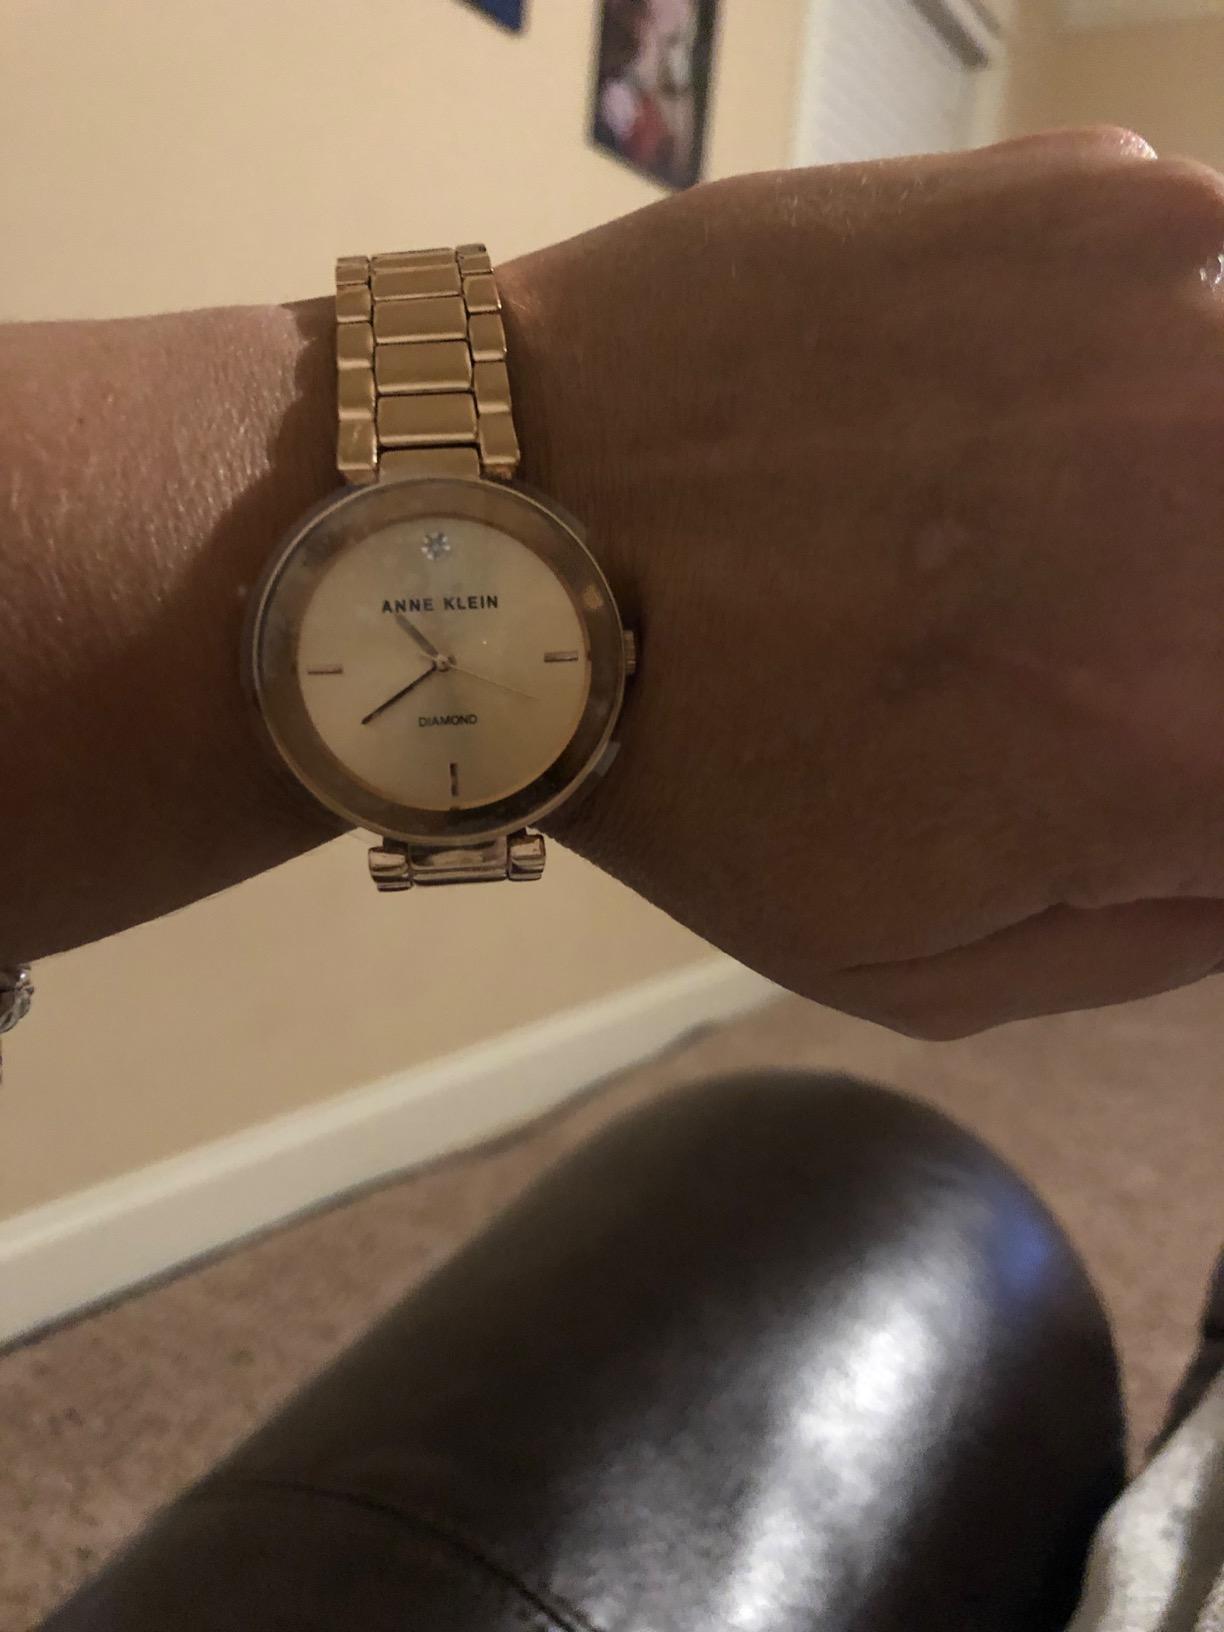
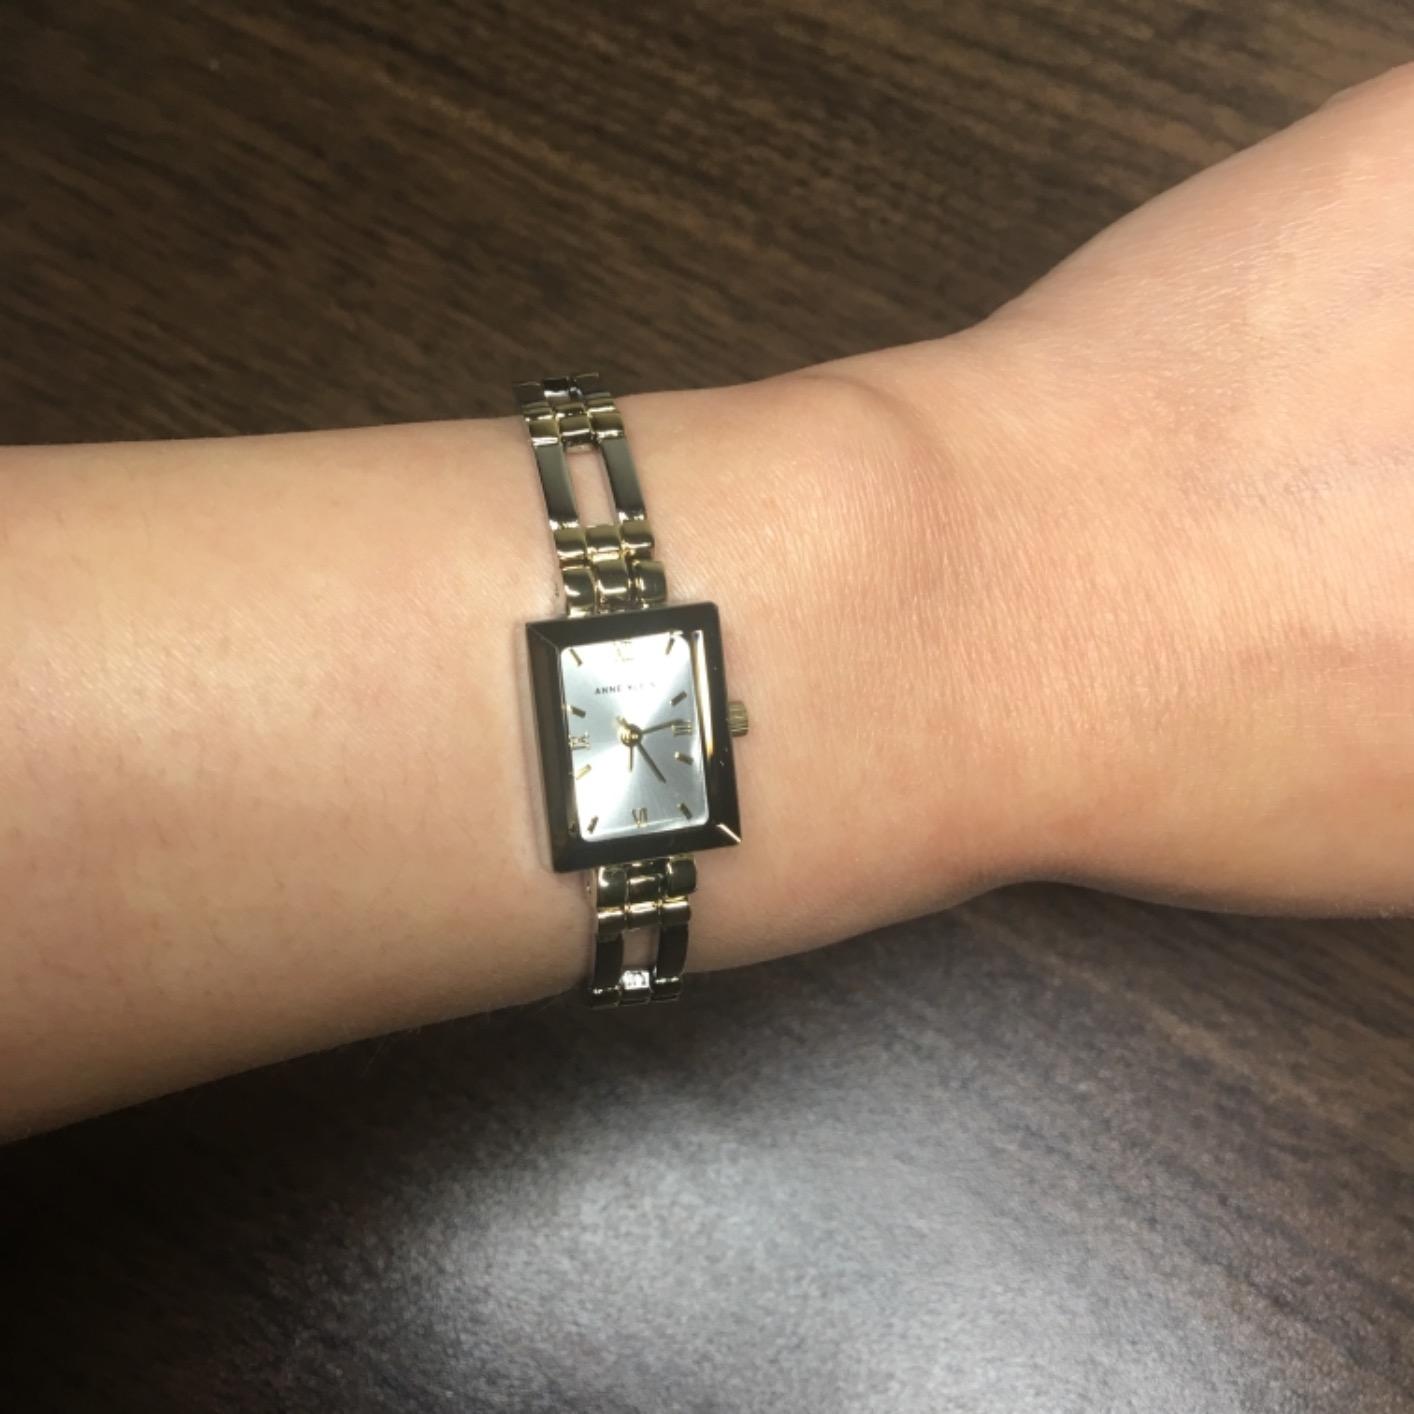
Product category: accessories_watch
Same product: no